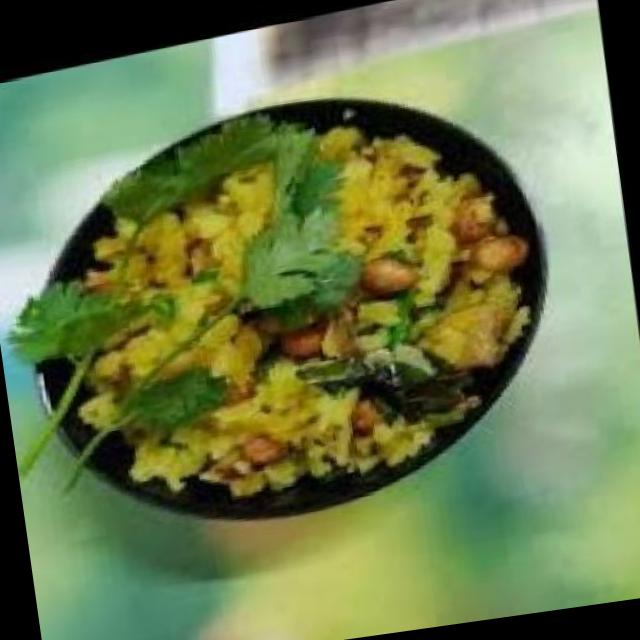
Dish: poha